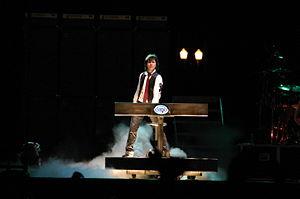
Lawrence Henry Gowan, est né le 22 novembre 1956 à Glasgow en Écosse, sa famille émigre à Scarborough à l'est de Toronto. Gowan est un chanteur canadien qui a évolué à la fois comme artiste solo et en tant que membre du groupe Styx. Son style musical comporte divers éléments du rock, particulièrement du rock progressif.